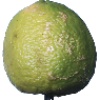
Label: Limes 1